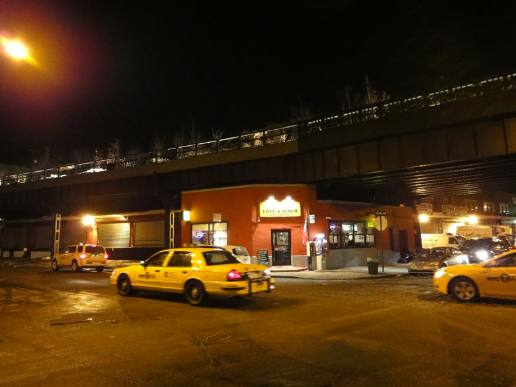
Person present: No